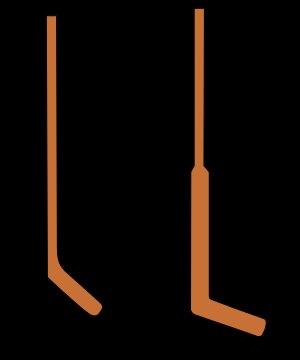
La crosse, le bâton de hockey ou la canne de hockey désigne le bâton recourbé utilisé pour diriger le palet — également appelé puck, rondelle ou disque — ou la balle que ce soit au hockey sur glace, au roller hockey ou encore au hockey sur gazon. La crosse désigne aussi le jeu d'origine amérindienne.